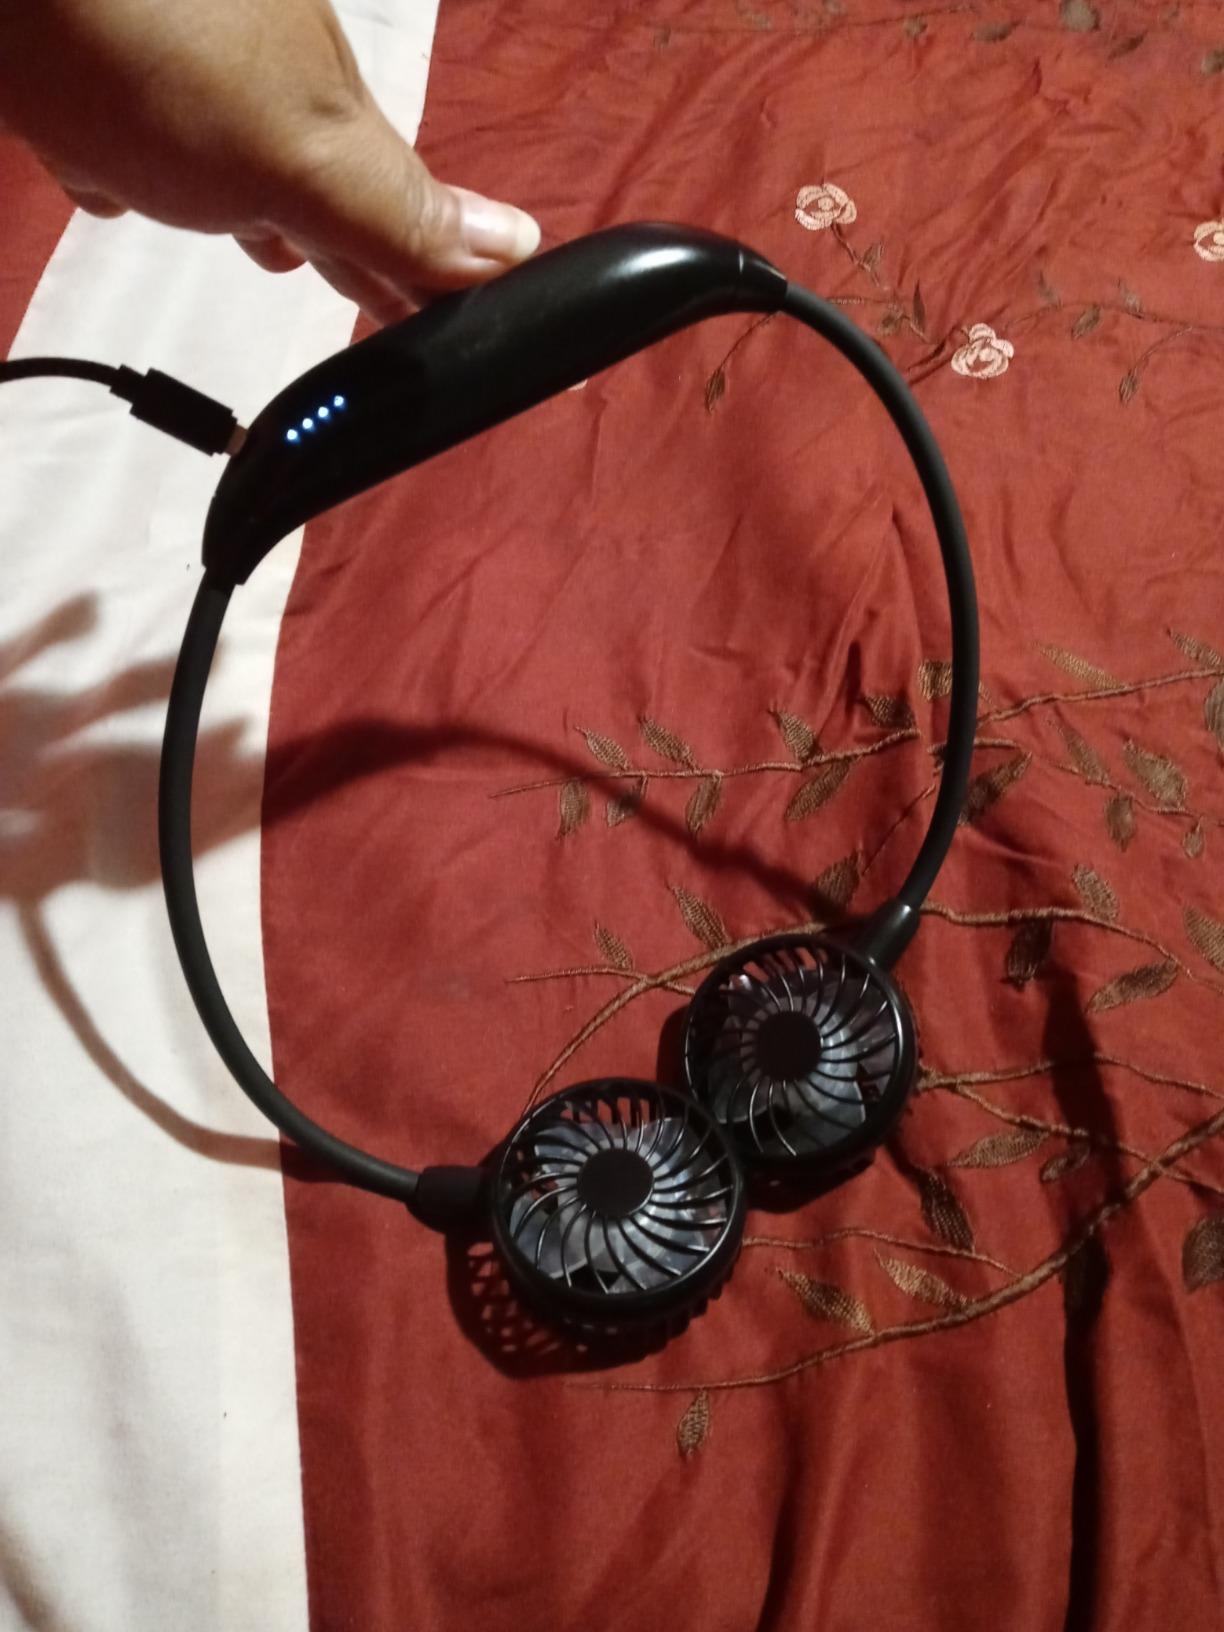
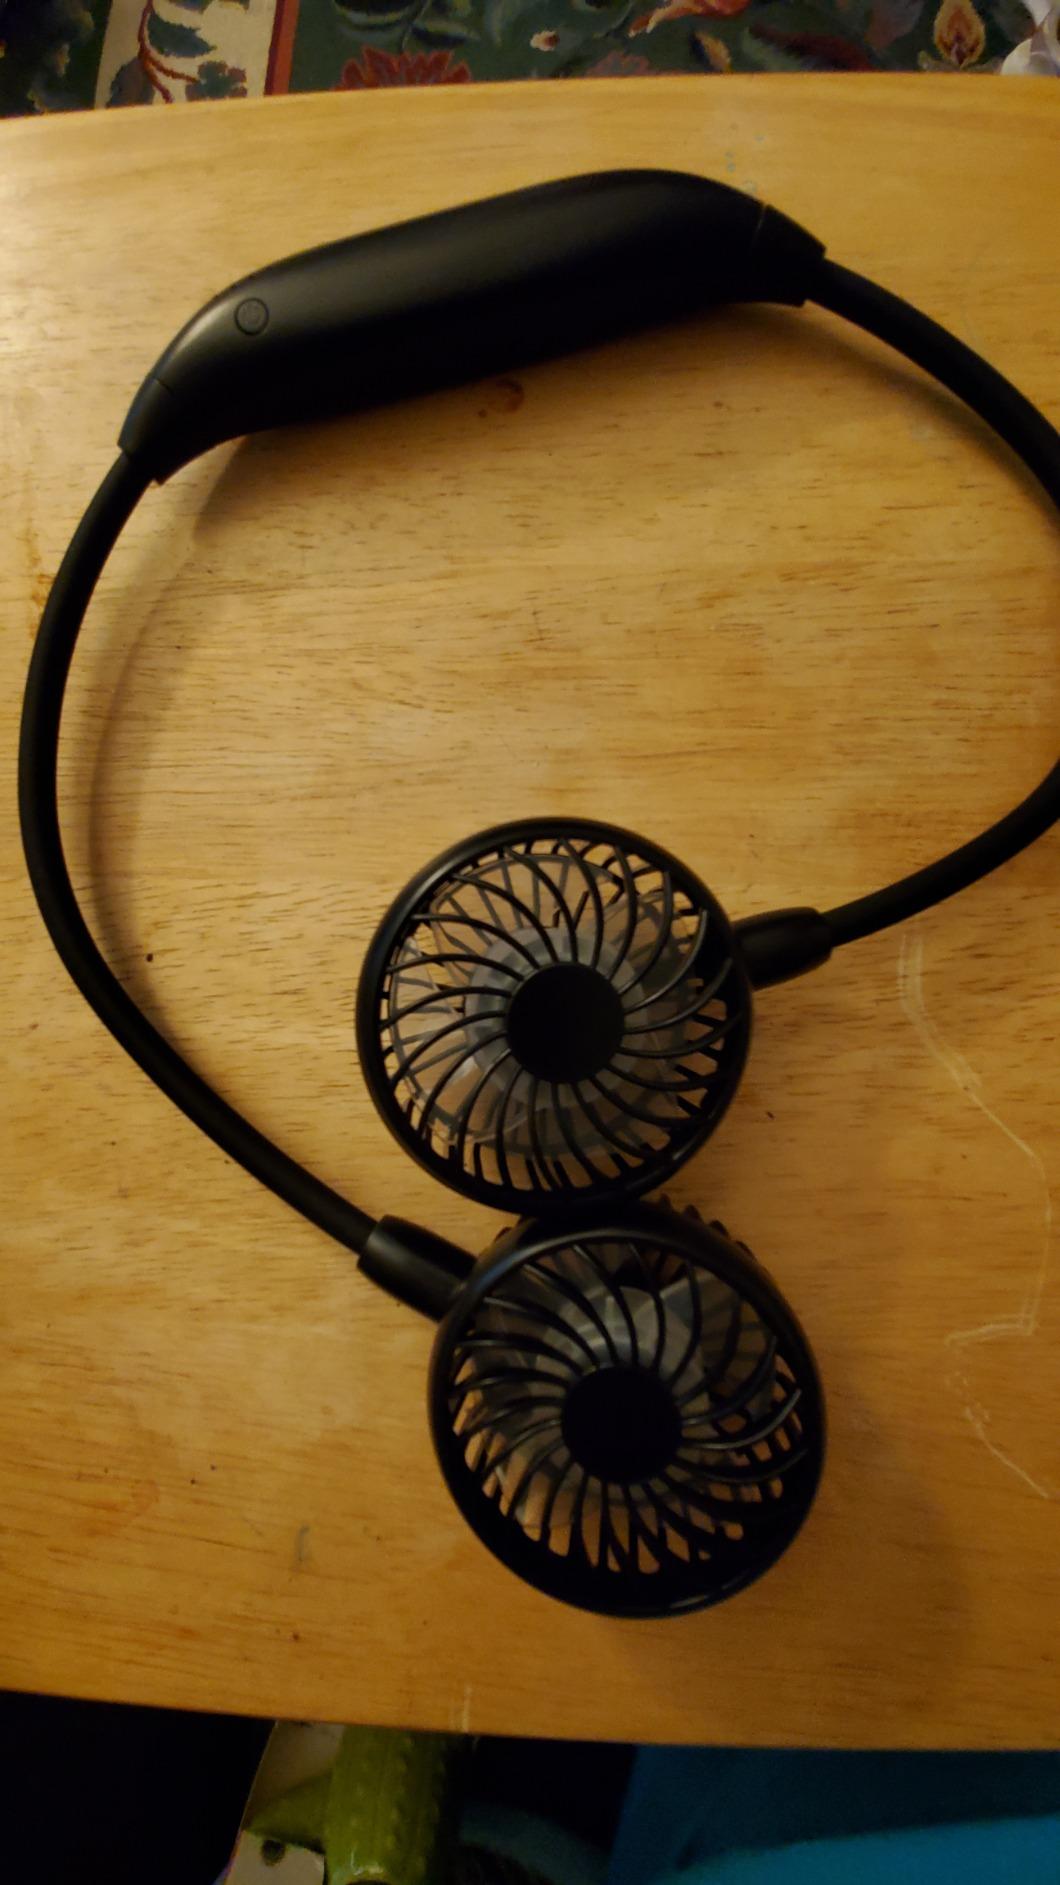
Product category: fan
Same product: yes